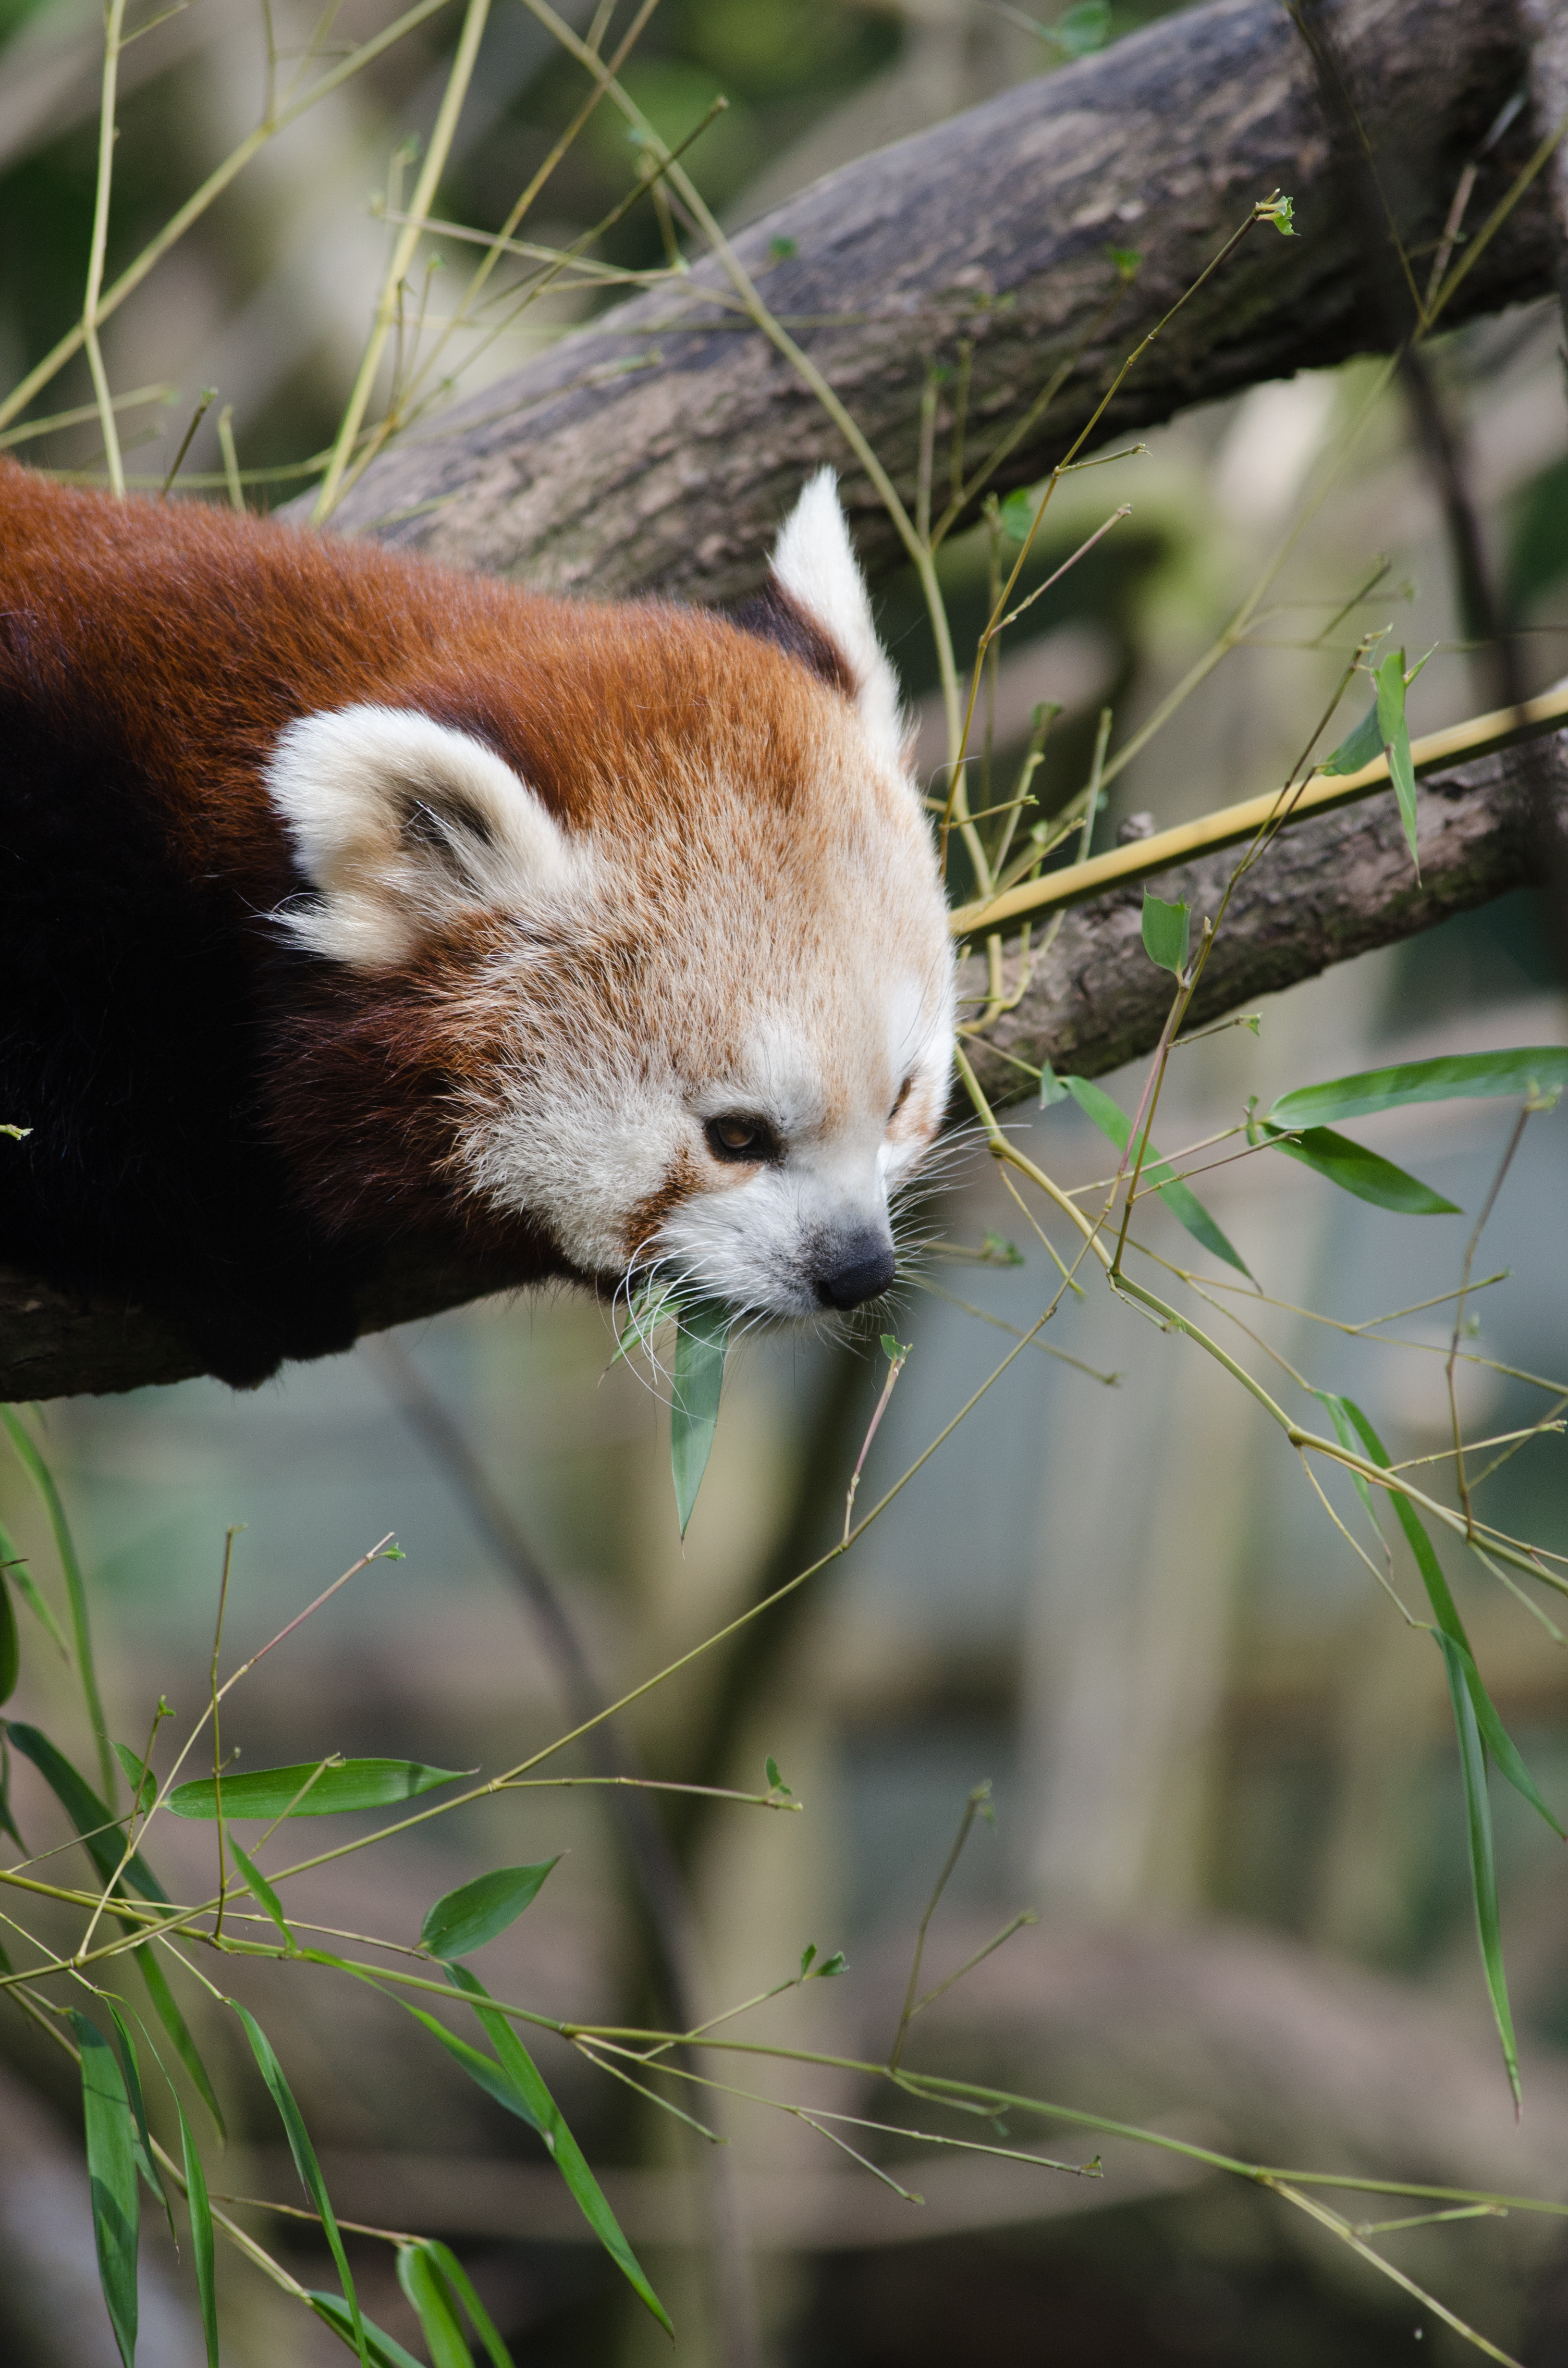
tree, bokeh, animal, cute, bear, wildlife, zoo, red, mammal, nikon, fauna, red panda, panda, whiskers, endangered, vertebrate, germany, deutschland, baum, adorable, tele, d7000, roter, kleiner, niedlich, species, tierpark, bedroht